Charles de Quelennec

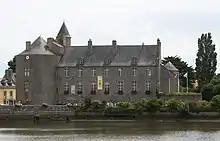
Château de Pont-l'Abbé, seat of Canton of Pont-du-Château

Charles de Quelennec was the baron of Pont-l'Abbé, Brittany, France.